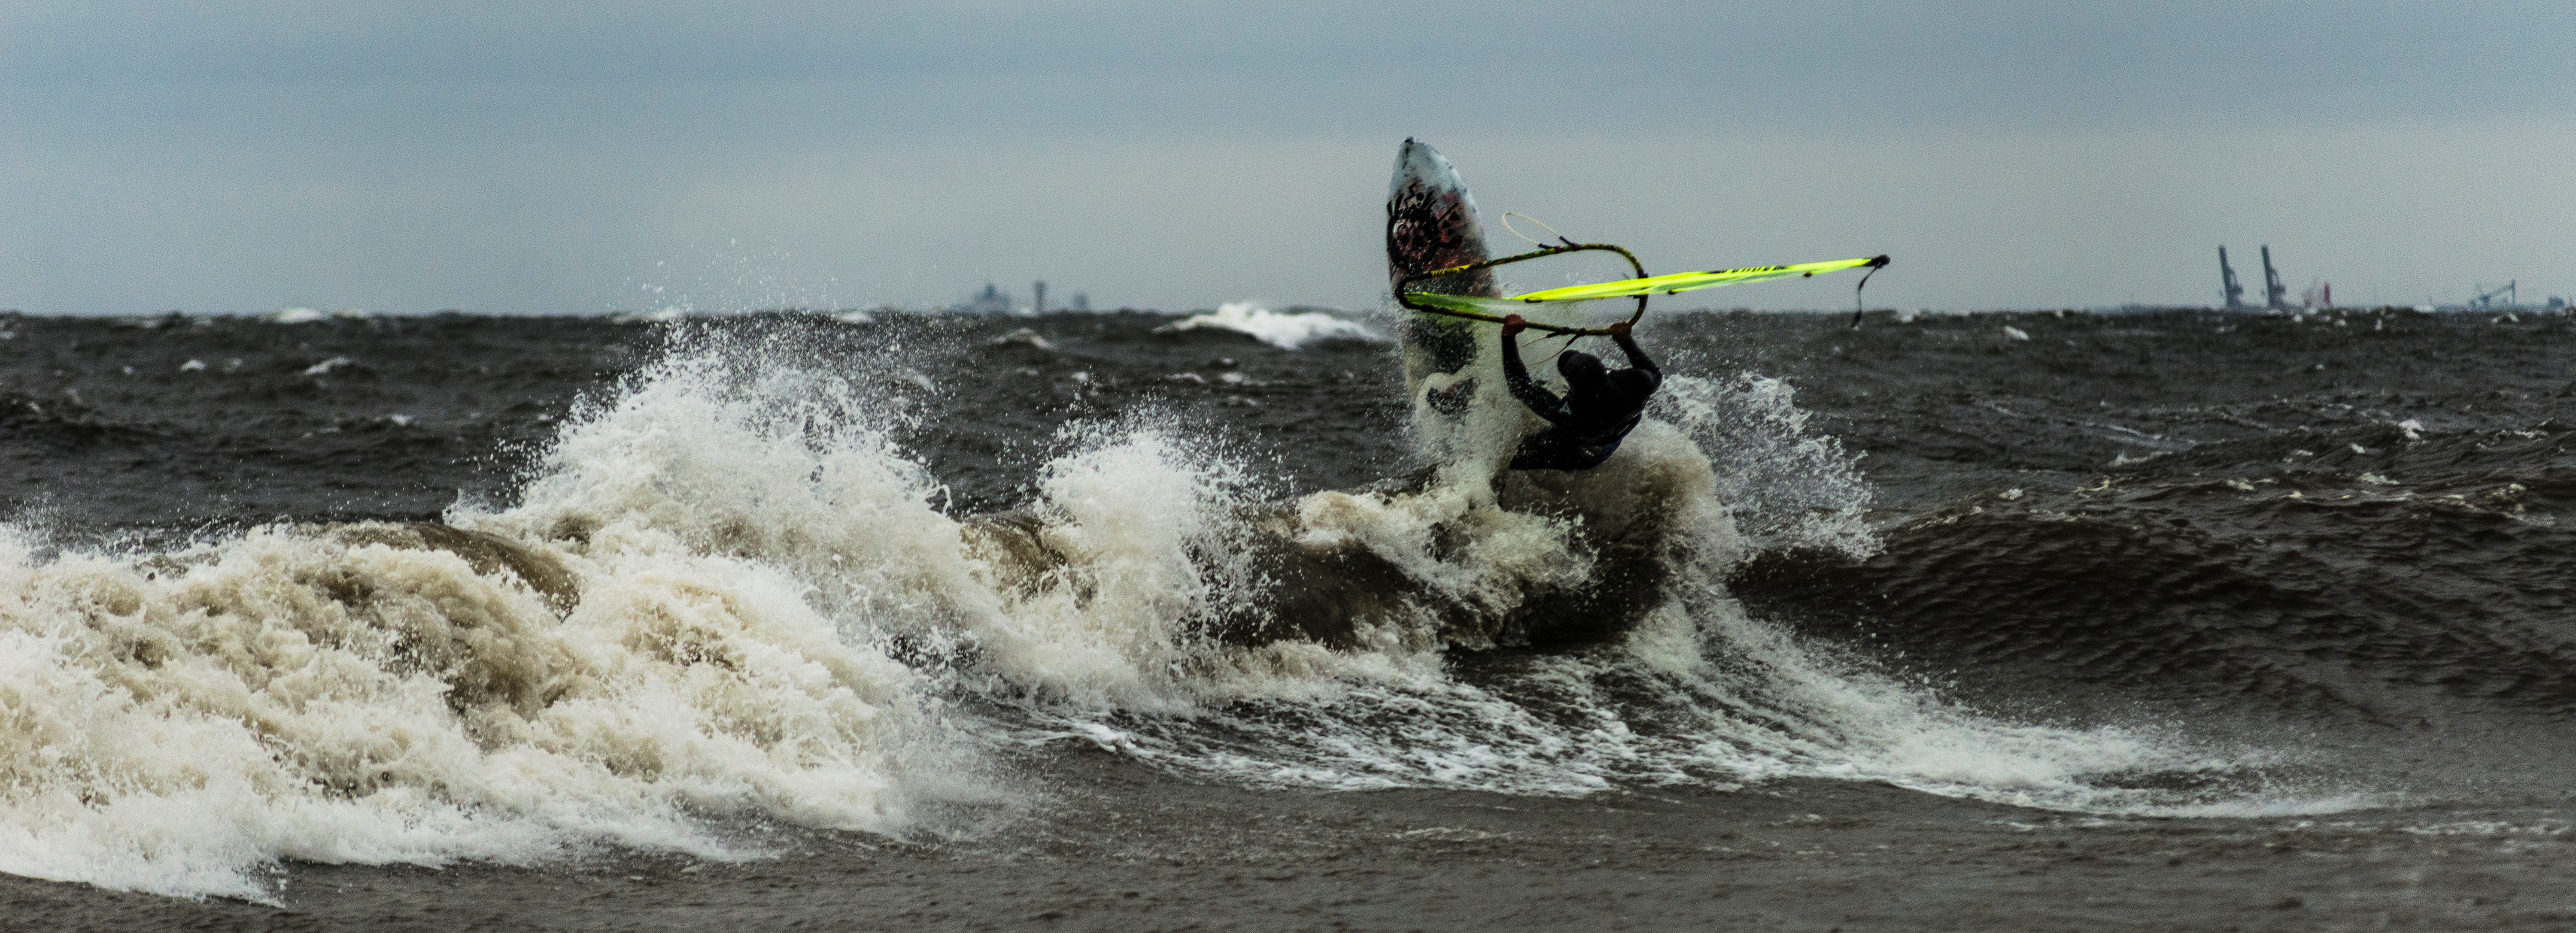
wave, wind, surfing, vehicle, sailing, surfboard, extreme sport, wakeboarding, sports, boating, windsurfing, water sport, wind wave, boardsport, surfing equipment and supplies, surface water sports